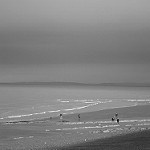
Label: B & W